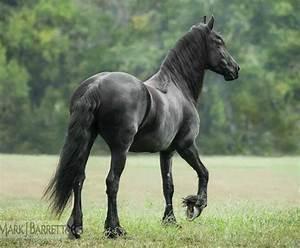
horse